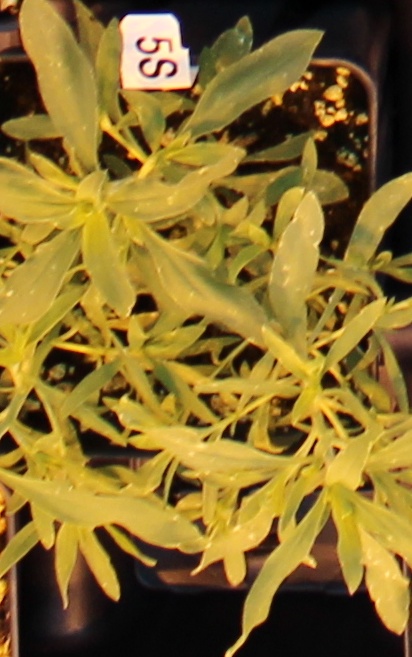
Label: Kochia